Aldemaro Romero Jr.

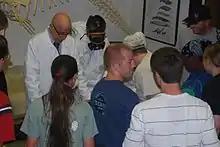
Romero Jr. (left) dissecting a sea otter while teaching marine mammalogy at Arkansas State University

As a graduate student at the University of Miami, Romero specialized on the study of the evolution, behavior, and ecology of cavefishes. Through these studies he was the first to propose that colonization of cave environments was an active process via behavioral adaptations preceding morphological ones (e.g. blindness and depigmentation). Later he proposed a new hypothesis aimed at explaining the mechanisms leading towards the loss of eyes and pigmentation among these and other cave animals. He suggested that the mechanism behind this phenomenon was a little understood biological process at the time called phenotypic plasticity. This challenged the typological view of all cave creatures as completely differentiated from a genetic viewpoint from their surface (epigean) ancestors. According to Romero all what was needed for the evolution of drastically morphologically distinct cave species were just a few changes in the genes controlling the development of features such as eyes and pigmentation. These and other ideas were summarized in a book.